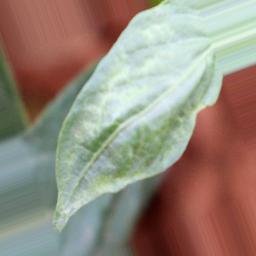
Label: healthy